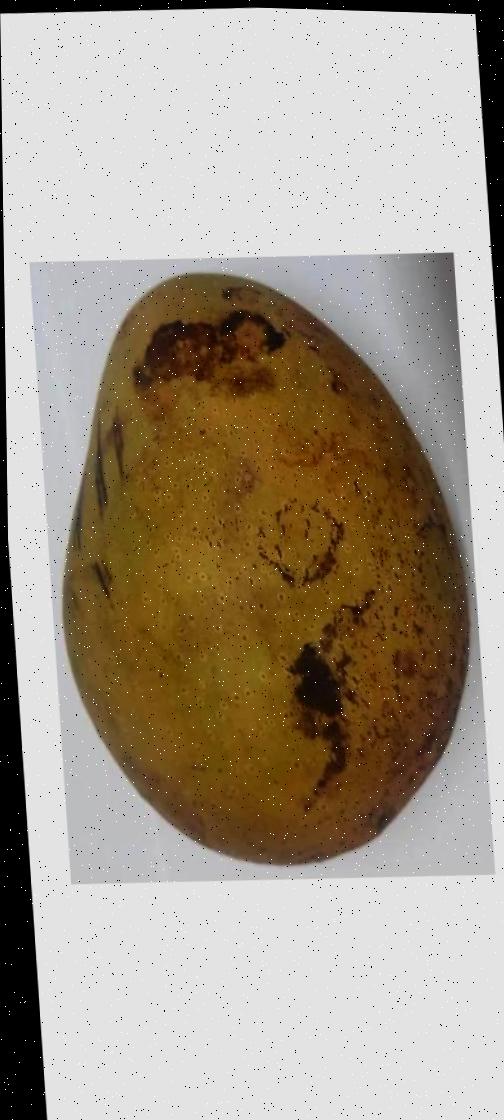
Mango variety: Ashshina Classic